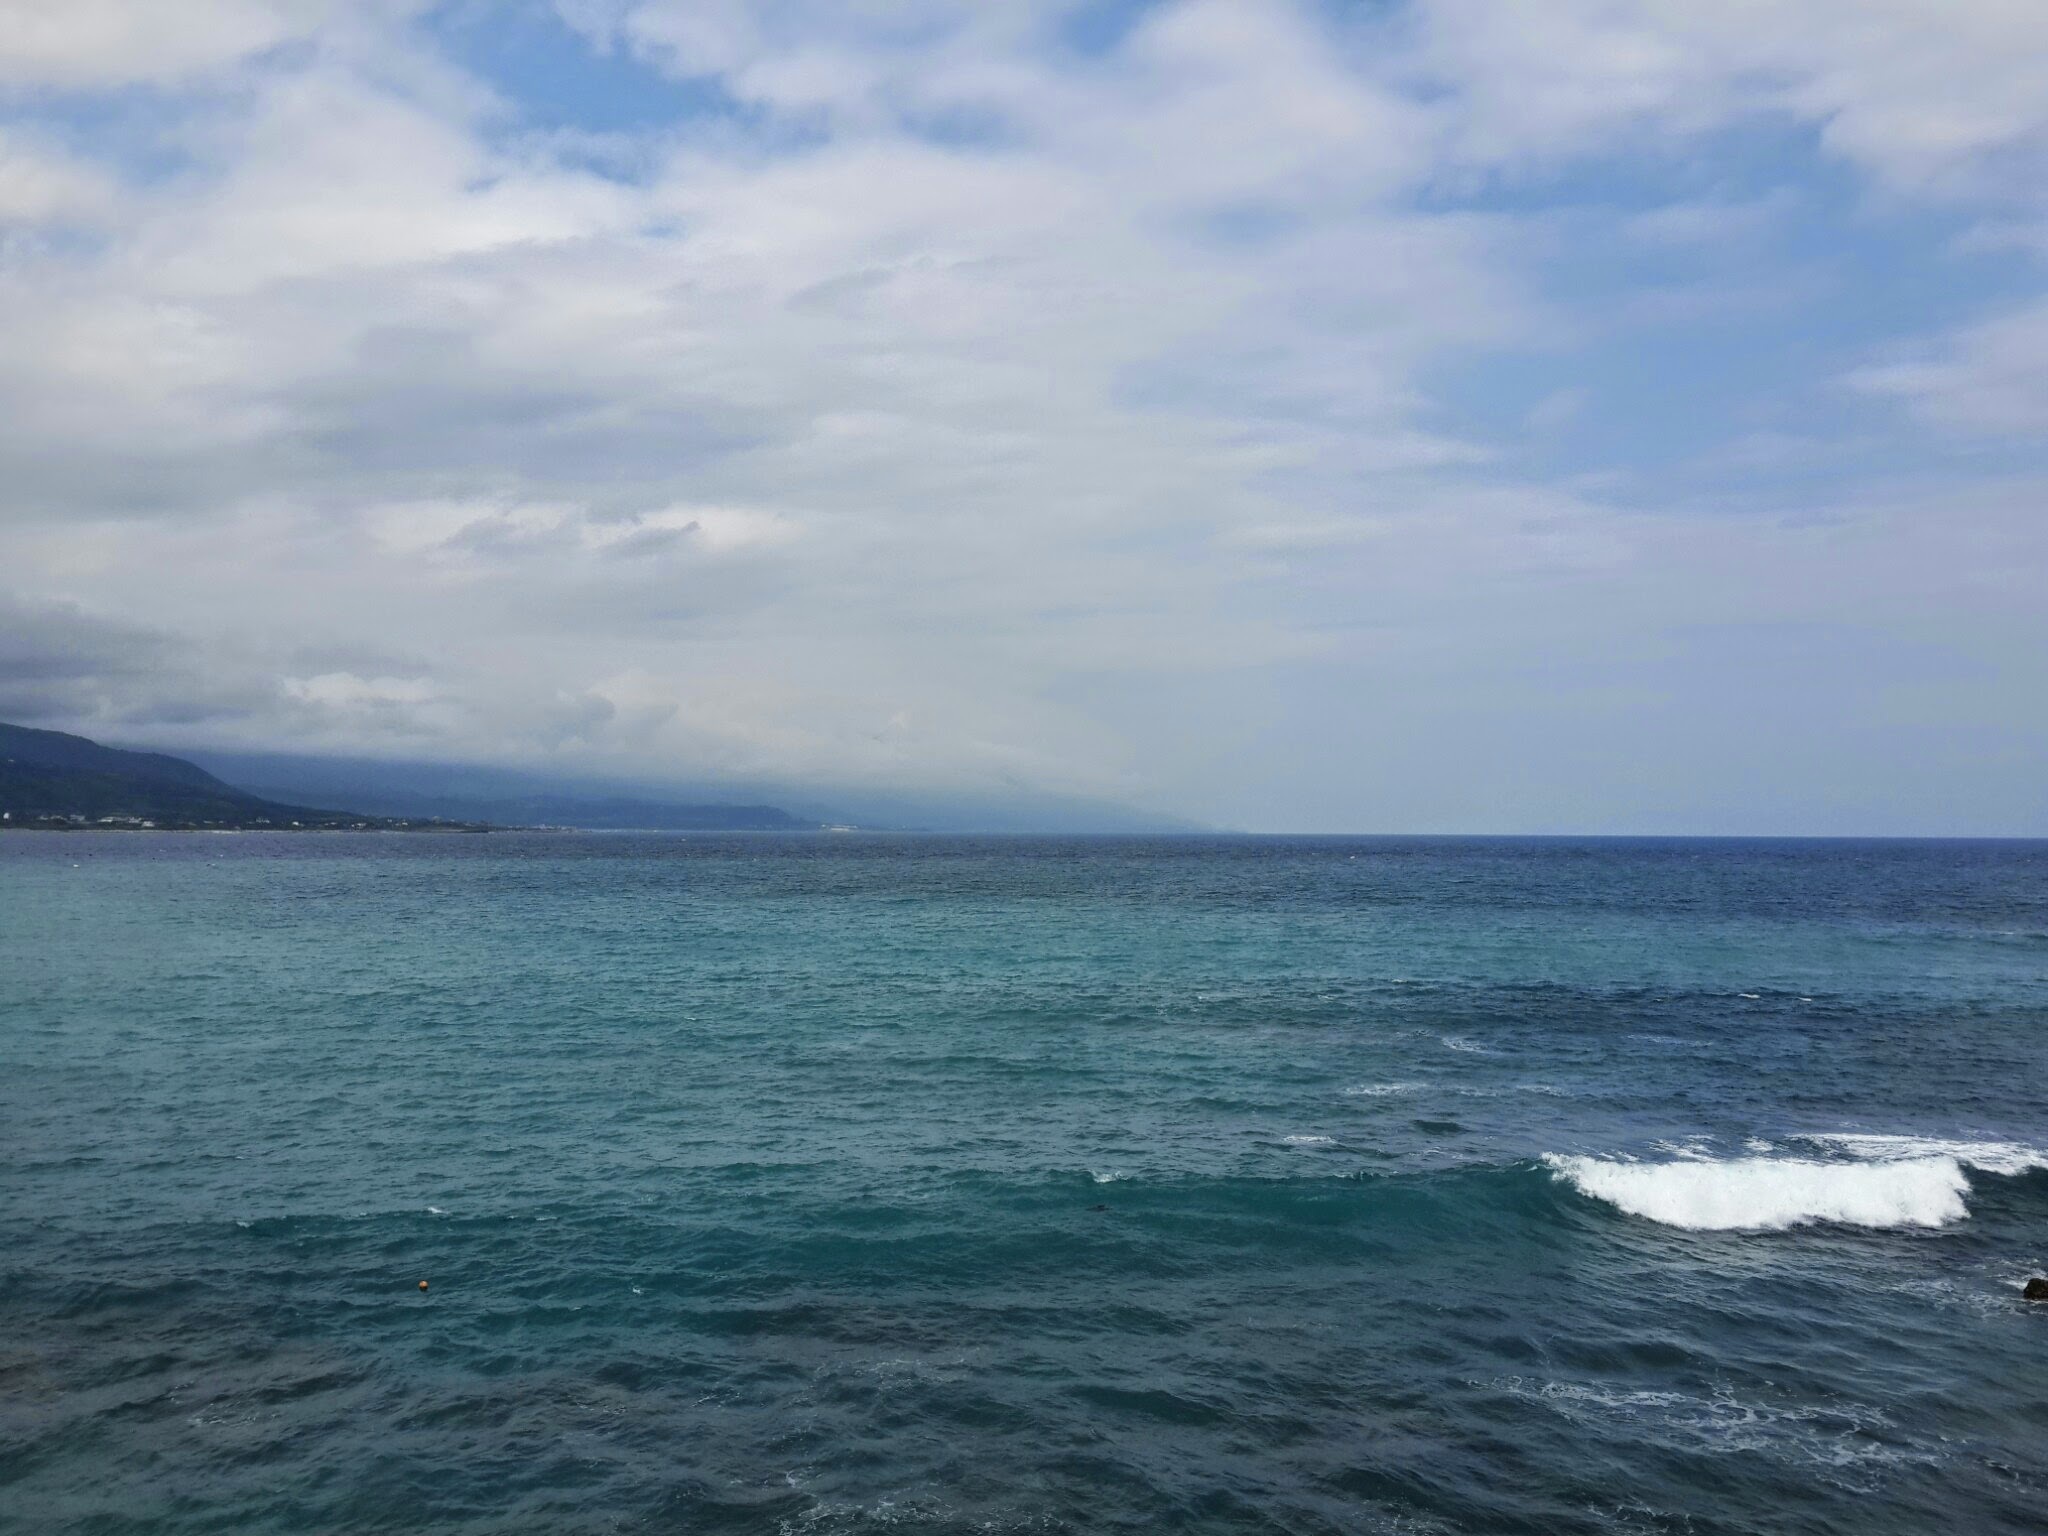
beach, sea, coast, ocean, horizon, cloud, shore, wave, bay, body of water, waves, cape, the sea, wind wave